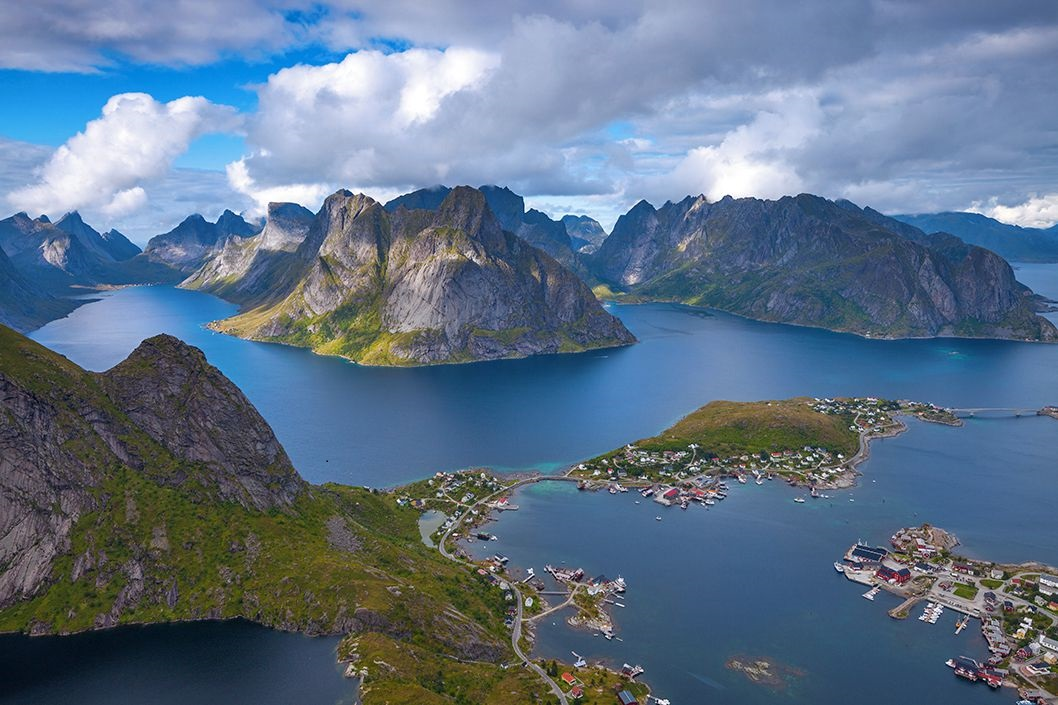
Fire: no
Smoke: no